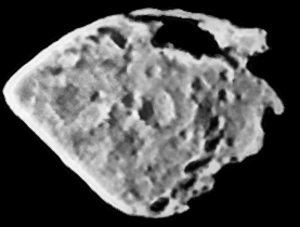
Grâce à la sonde Rosetta, de nombreuses caractéristiques géologiques de (2867) Šteins ont été révélées.